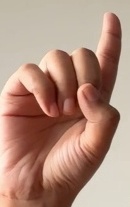
ASL sign: D